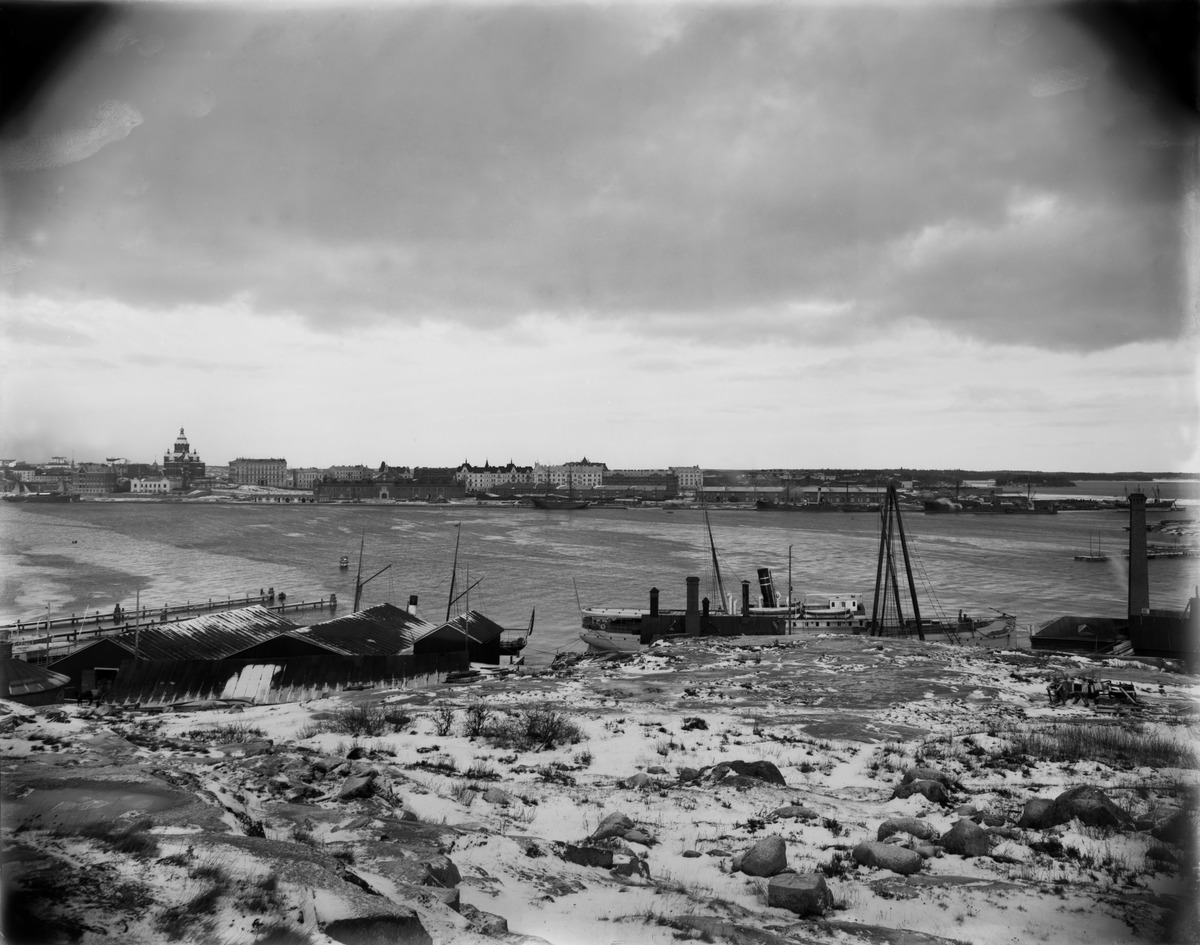
Eteläsatama, kallion alapuolella ja vasemmalla Helsingin Laivaveistämö ja Konepaja oy (Helsingfors Skeppsvarf ocn Mekaniska värkstad Ab), Saunakatu 5
sisällön kuvaus: Eteläsatama, kallion alapuolella ja vasemmalla Helsingin Laivaveistämö ja Konepaja oy (Helsingfors Skeppsvarf ocn Mekaniska värkstad Ab), Saunakatu 5. Taustalla Katajanokka. mustavalkoinen
Kuvaaja: Nyblin, Daniel, valokuvaaja
Ajankohta: kuvausaika 1890 -luku
Paikka: Suomi, Uusimaa, Helsinki, Kaivopuisto Helsinki, Eteläsatama. saunakatu 5
Aiheet: Helsingfors Skeppsvarf & Mekaniska Verkstad, satamat, rannat, laiturit, telakat, laivat, matkustajalaivat, näköalat, talvi, lumi, jää